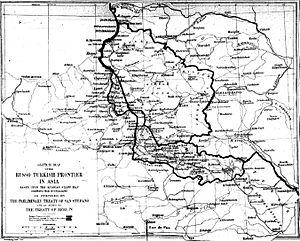
Sketch map of the Russo-Turkish frontier in Asia. According to the Preliminary Treaty of San Stefano and fixed by The Treaty of Berlin.